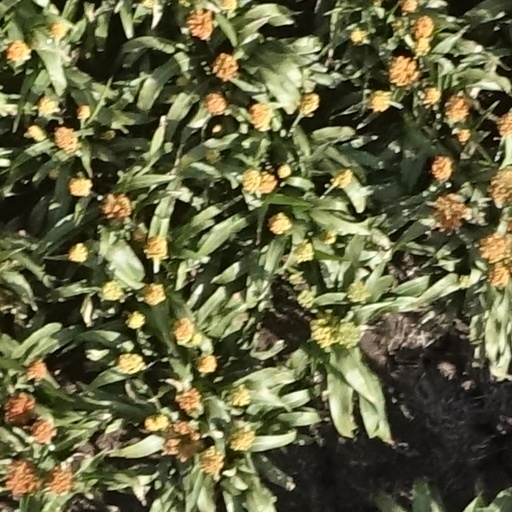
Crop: sorghum